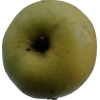
Label: Apple 13